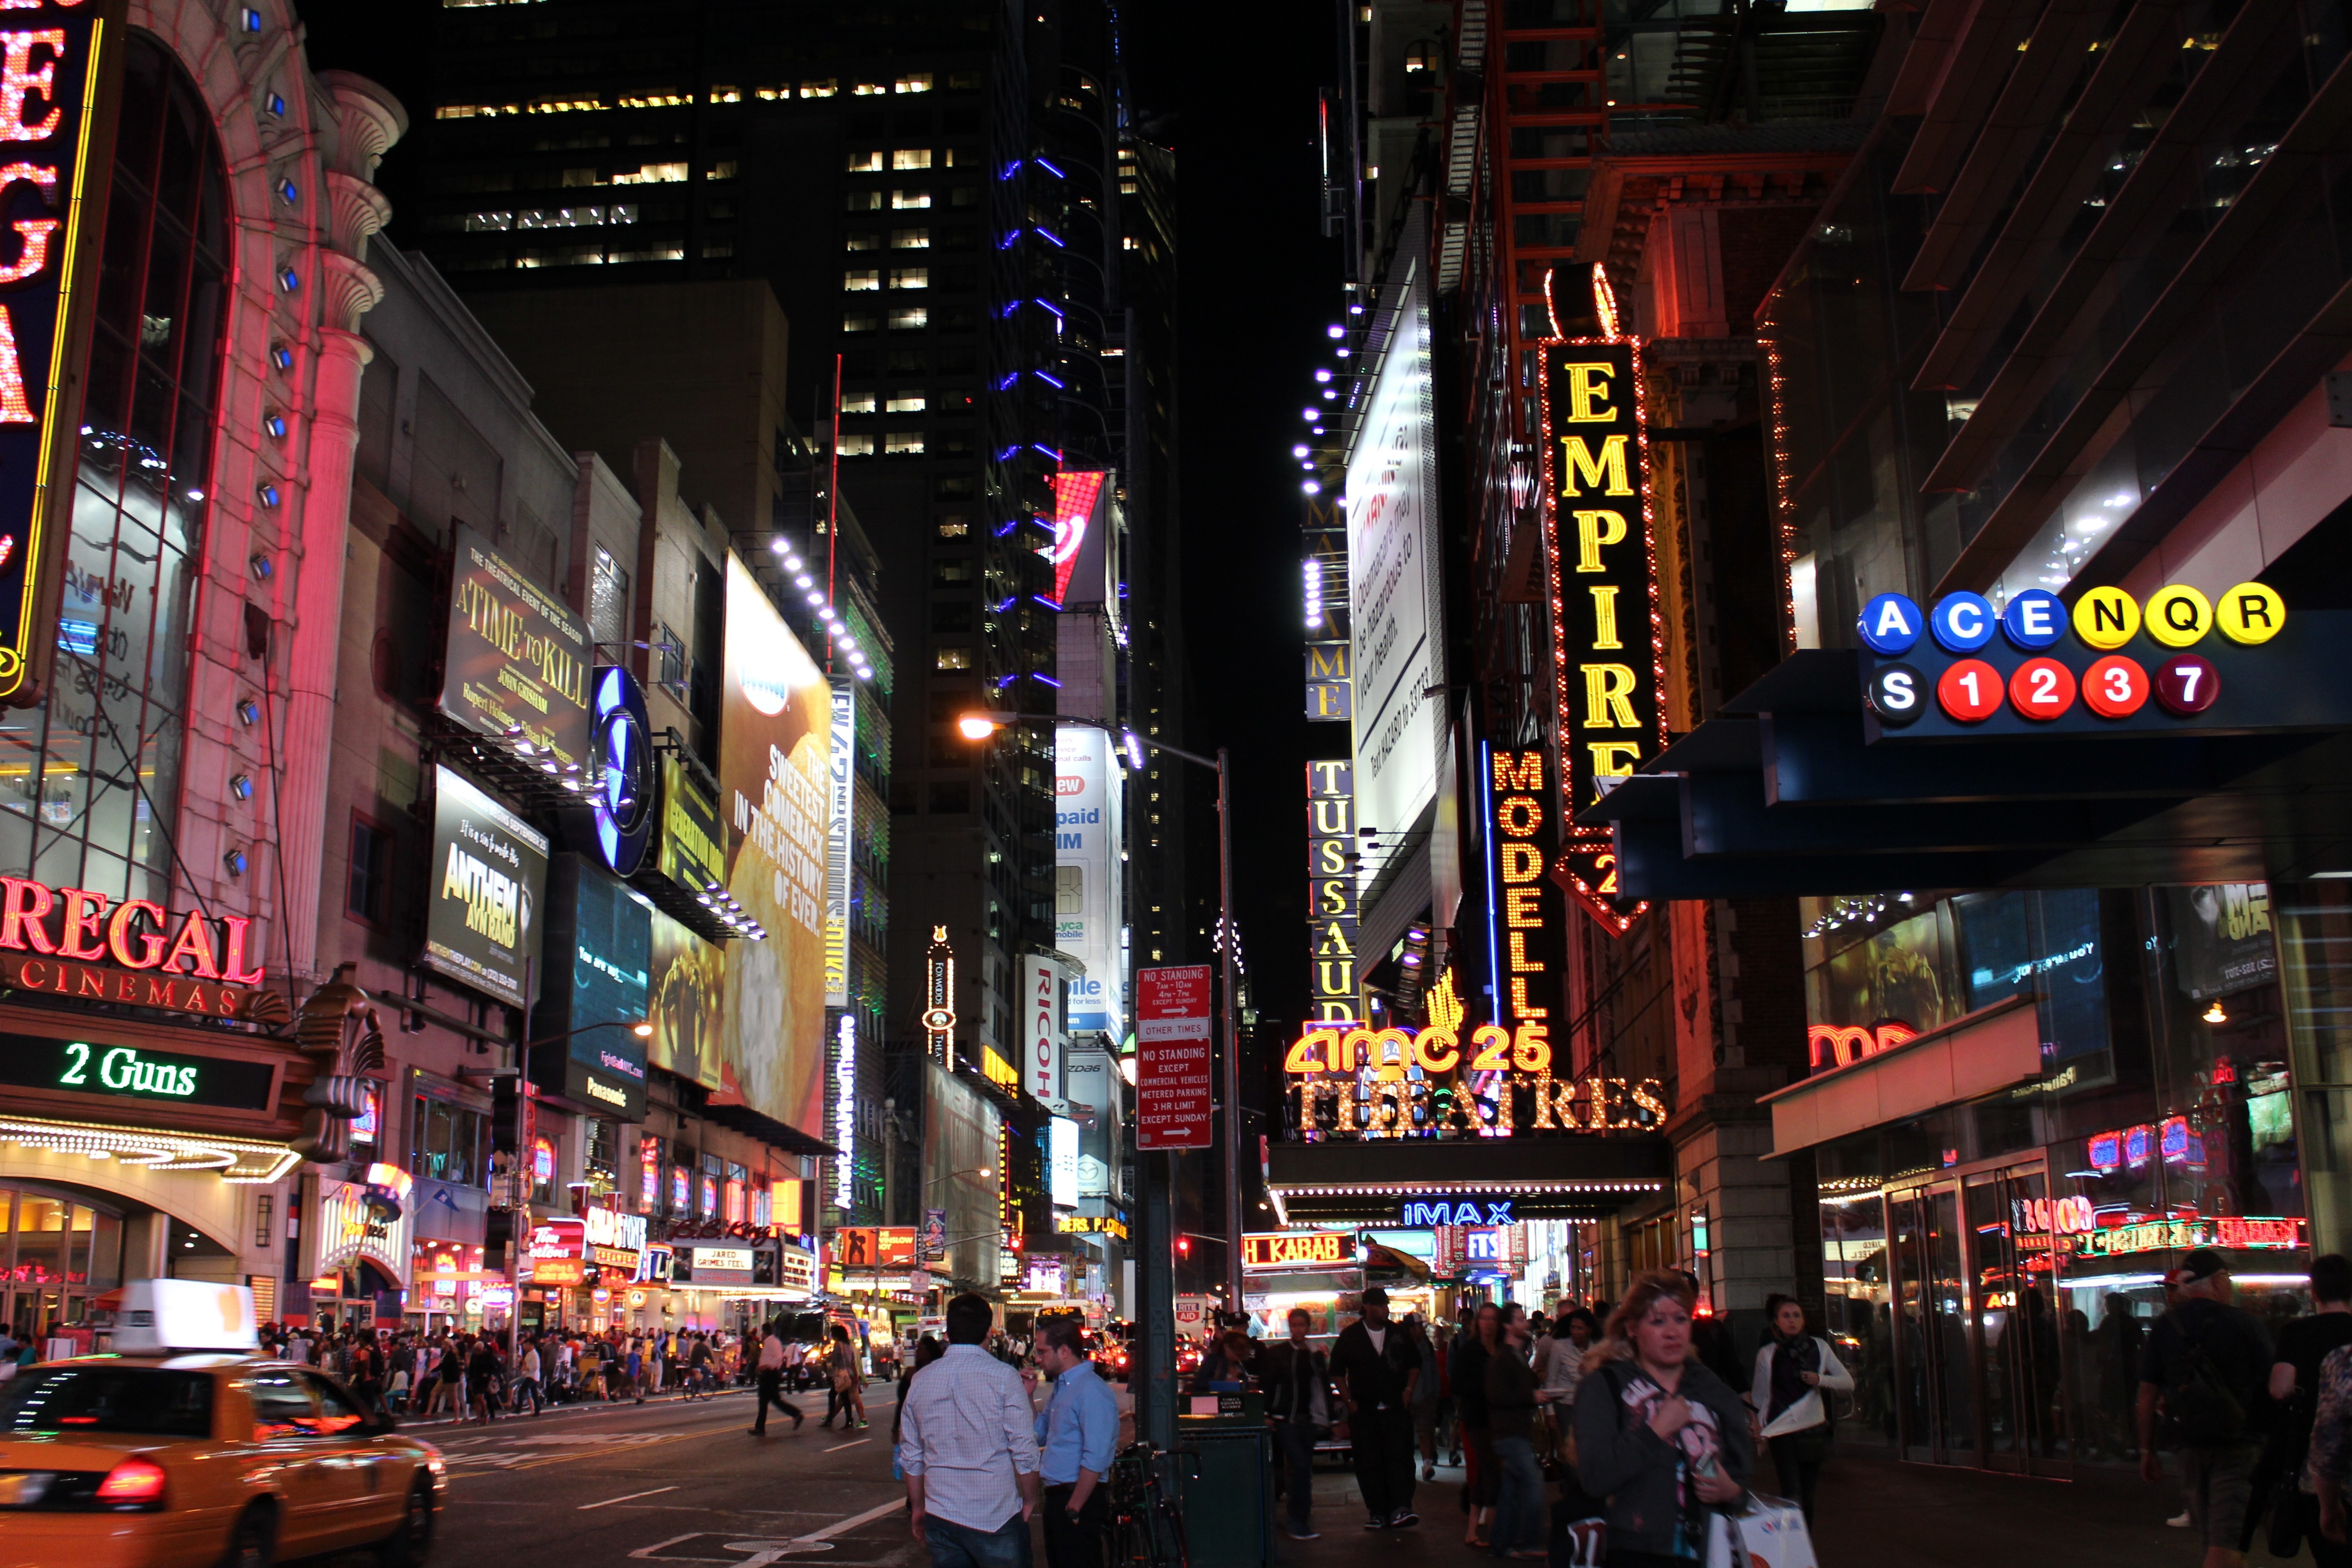
pedestrian, road, street, night, city, crowd, cityscape, downtown, evening, shopping, infrastructure, metropolis, urban area, human settlement, metropolitan area